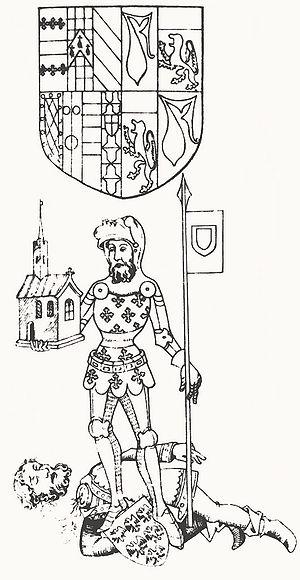
Guy de Beauchamp, 10ᵉ comte de Warwick, est un magnat anglais, et l'un des principaux opposants au roi Édouard II et à son favori, Pierre Gaveston. Guy est le fils de Guillaume de Beauchamp, le premier comte de Warwick issu de la famille de Beauchamp, et succède à son père en 1298. Il se distingue au cours de la bataille de Falkirk et, en conséquence, devient un loyal serviteur de la couronne sous le règne d'Édouard Iᵉʳ. Après l'avènement d'Édouard II en 1307, cependant, il entre rapidement en conflit avec le nouveau roi et le favori de celui-ci, Pierre Gaveston. Warwick est l'un des principaux artisans des Ordonnances de 1311, qui limitent les pouvoirs du roi et imposent l'exil de Gaveston.
Isabelle de France est la seule fille parmi les enfants survivants du roi de France Philippe IV le Bel et de son épouse Jeanne Iʳᵉ, reine de Navarre. Elle est reine en tant qu'épouse d'Édouard II, roi d'Angleterre. La reine Isabelle est connue à son époque pour sa beauté, son habileté diplomatique et son intelligence. Elle n'a cependant jamais été surnommée la « Louve de France » par ses contemporains.
Alice de Toeni, née le 26 avril 1284 et morte le 1ᵉʳ janvier 1324, est une riche héritière anglaise. Son statut fait d'elle un parti fort intéressant et elle épouse successivement Thomas de Leybourne, puis Guy de Beauchamp, 10ᵉ comte de Warwick, et enfin William la Zouche, 1ᵉʳ baron Zouche de Mortimer.
Pierre Gaveston, né vers 1283 et mort le 19 juin 1312, est un chevalier gascon de la cour d'Angleterre, favori du roi Édouard II. Adolescent, il fait fort bonne impression au roi Édouard Iᵉʳ et est assigné à la suite de son fils et héritier Édouard de Carnarvon. La partialité du prince envers Gaveston est si démesurée que le roi doit envoyer le favori en exil au début de l'année 1307. Gaveston est pourtant rappelé quelques mois plus tard, après la mort du roi et l'avènement du prince sous le nom d'Édouard II. Édouard lui confère le titre de comte de Cornouailles et le marie à sa nièce Marguerite de Clare, sœur du puissant comte de Gloucester.